Soul Hackers 2

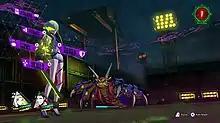
An early battle in "Soul Hackers 2"

"Soul Hackers 2" is a role-playing video game in which players take on the role of artificial being Ringo, who is joined during the game with three human allies with different abilities. The story is communicated through a combination of fully 3D in-engine cutscenes, and dialogue sections combining in-game 3D models with 2D character portraits. Progression is tied to story-based quests, with the player moving between safe zones holding associated services for supporting the player party such as item and equipment shops, and explorable dungeon environments featuring combat encounters with and using Demons. Requests, the game's form of side quests, can be completed to earn in-game money and items. Alongside standard dungeons is the Soul Matrix, dungeons tied to members of Ringo's party which can be explored and cleared to gain additional skills for the party. The scale of a party member's Soul Matrix is determined by their Soul Bond, which can be strengthened by spending time with them outside combat or making specific dialogue choices in story cutscenes.